District of Columbia home rule

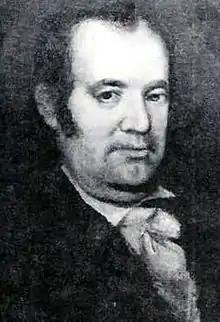
Robert Brent, first mayor of the City of Washington

The Organic Act of 1801 officially organized the District of Columbia and placed the entire federal district under the exclusive control of Congress.